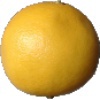
Label: Grapefruit White 1